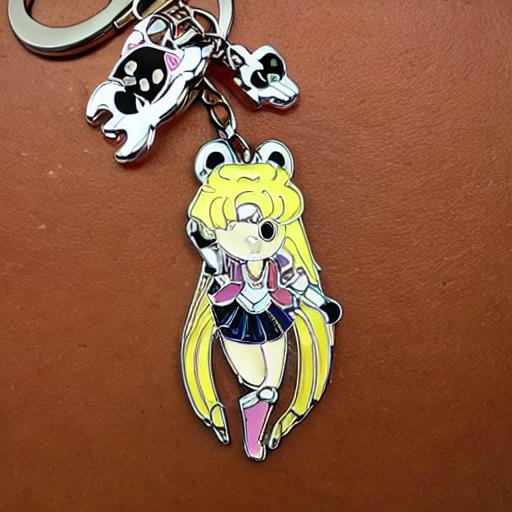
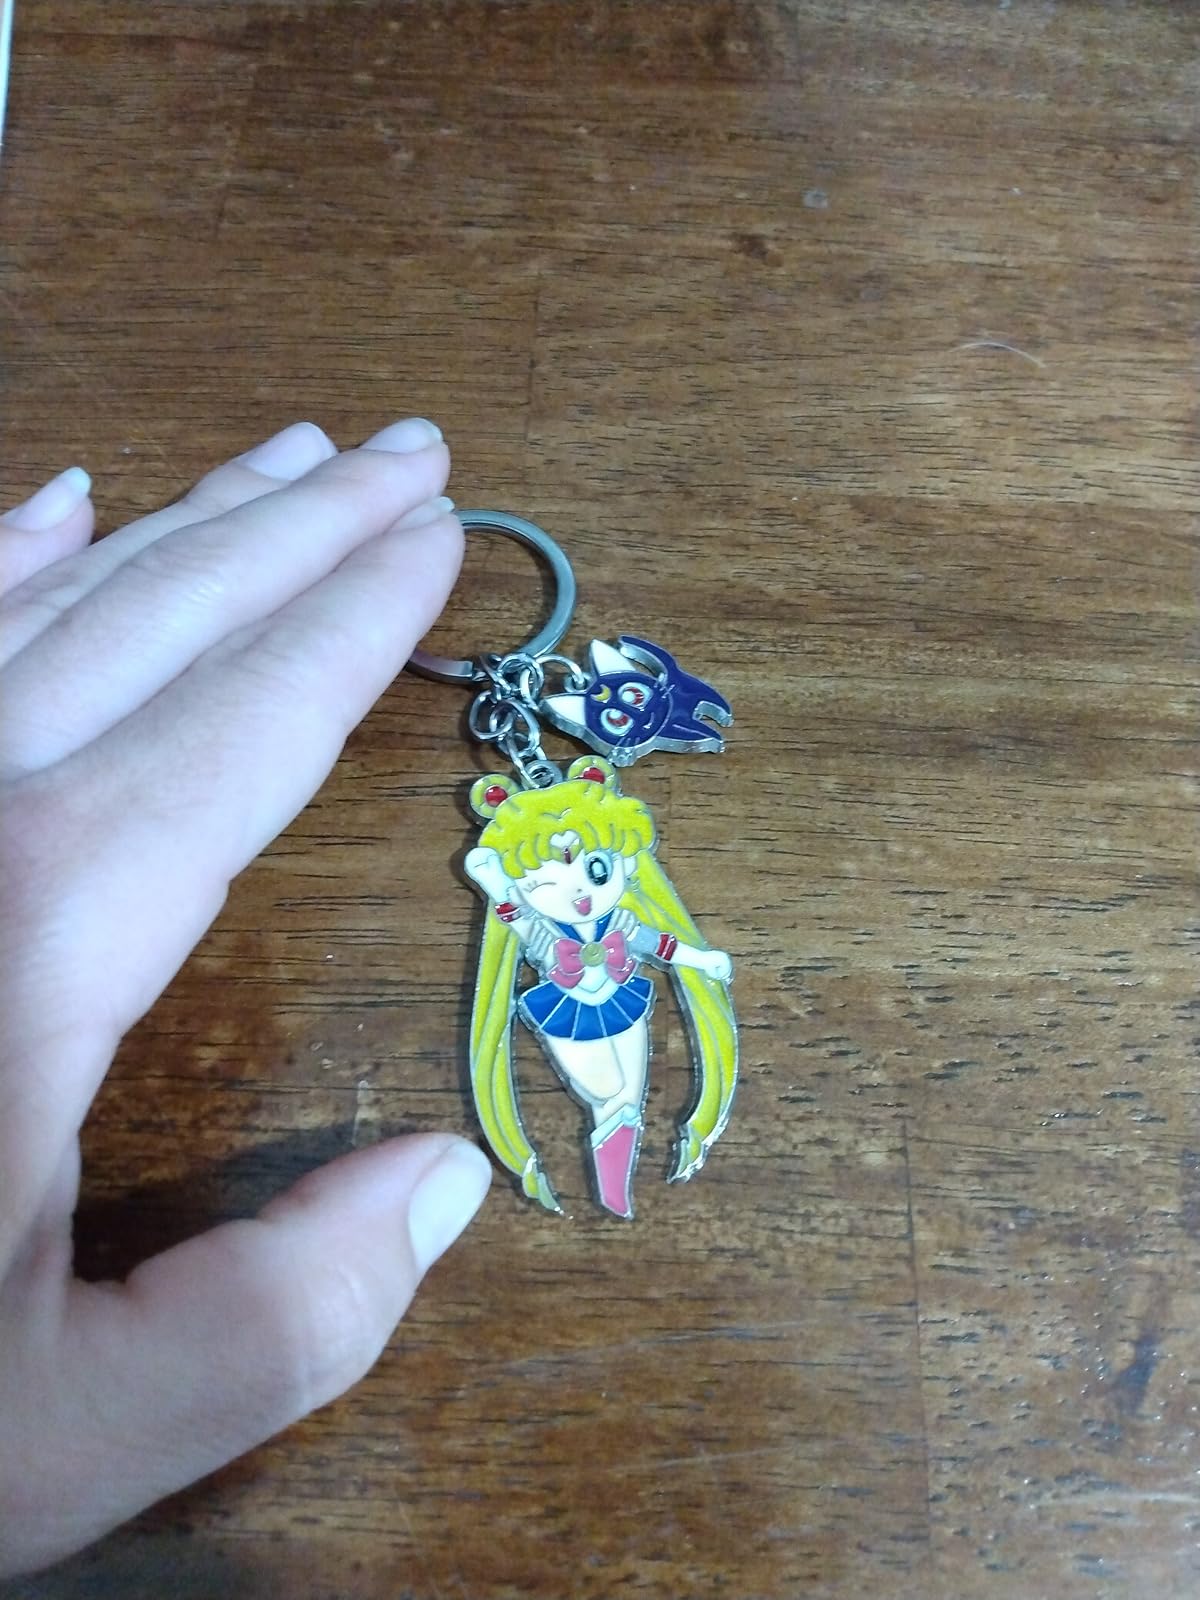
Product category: accessories_keychain
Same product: no